St. John's Lutheran Church and School

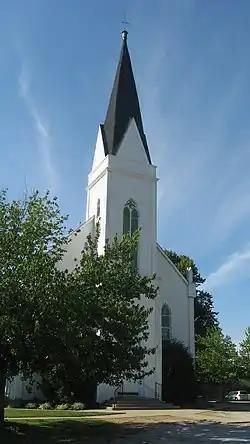

St. John's Lutheran Church is a congregation of the Lutheran Church–Missouri Synod. located in Caesar Creek Township, Dearborn County, Indiana. Organized in 1843, the congregation has about 300 baptized members.